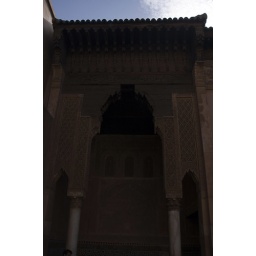
Be the green grass above me